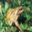
Label: frog